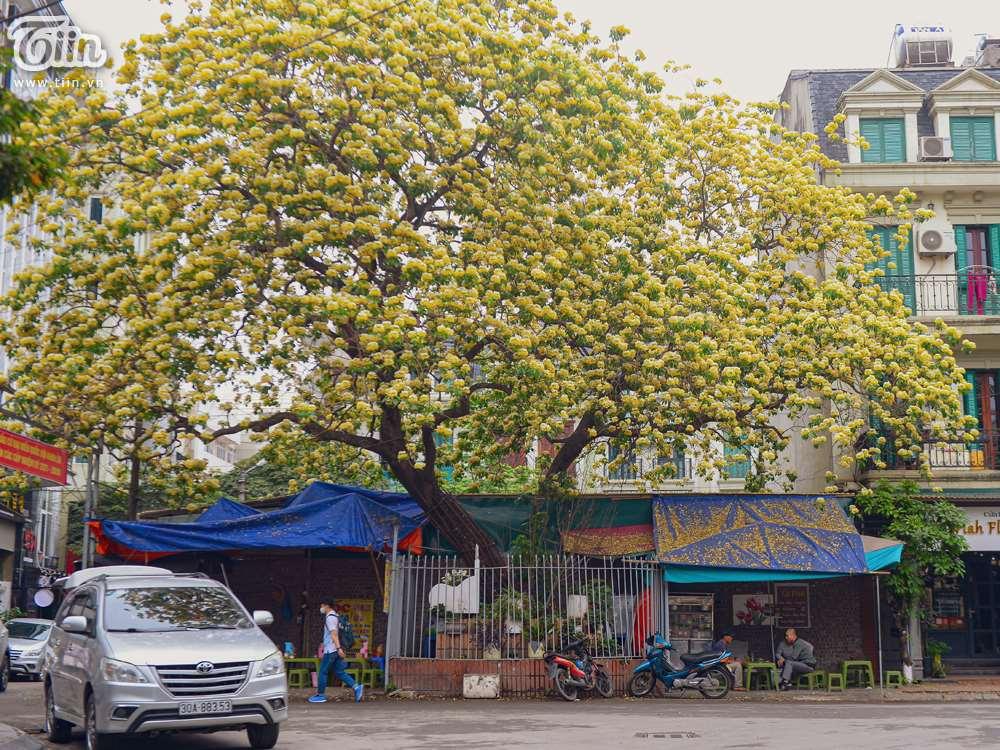
có một người đang mặc áo trắng đang di chuyển ở trên vỉa hè